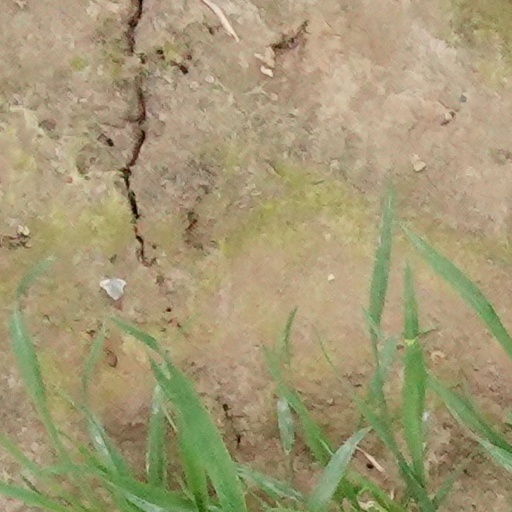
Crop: wheat